Trabzon

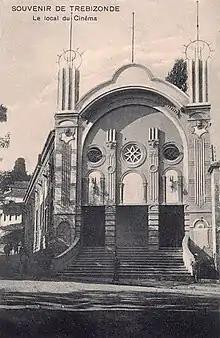
Postcard of the art nouveau style theatre/cinema in Trabzon

Geographically, the Empire of Trebizond consisted of little more than a narrow strip along the southern coast of the Black Sea, and not much further inland than the Pontic Mountains. However, the city gained great wealth from the taxes it levied on the goods traded between Persia and Europe via the Black Sea. The Mongol siege of Baghdad in 1258 diverted more trade caravans towards the city. Genoese and to a lesser extent Venetian traders regularly came to Trebizond. To secure their part of the Black Sea trade, the Genoese bought the coastal fortification "Leonkastron", just west of the winter harbour, in the year 1306. The Venetians likewise built a trading outpost in the city, a few hundred meters to the west of the Genoese. In between these two Italian colonies settled many other European traders, and it thus became known as the "European Quarter". Small groups of Italians continued to live in the city until the early decades of the 20th century. One of the most famous persons to have visited the city in this period was Marco Polo, who ended his overland return journey at the port of Trebizond, and sailed to his hometown Venice with a ship; passing by Constantinople (Istanbul) on the way, which was retaken by the Byzantines in 1261.